Palula language

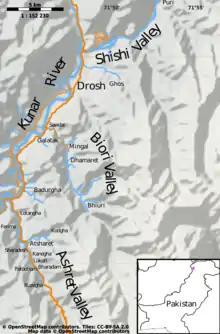
Map of the region in Pakistan where the Palula language is spoken

Palula (also spelt Phalura, Palola, Phalulo) and also known as Ashreti ("Aćharêtâʹ") or Dangarikwar (the name used by Khowar speakers), is an Indo-Aryan language spoken by approximately 10,000 people in the valleys of Ashret and Biori, as well as in the village of Puri (also Purigal) in the Shishi valley and at least by a portion of the population in the village Kalkatak, in the Chitral District of Khyber Pakhtunkhwa province of Pakistan.